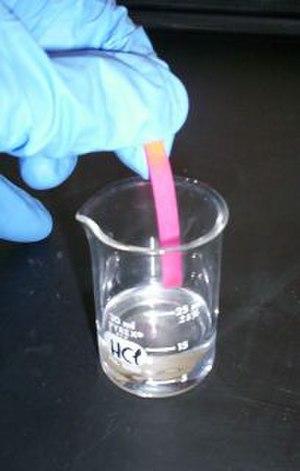
Le chlorure d’hydrogène, de symbole chimique HCl, est un corps composé de chlore et d'hydrogène, incolore, toxique et hautement corrosif. Dans les conditions ambiantes de température et de pression, c'est un gaz qui forme des fumées blanches au contact de l'humidité. Ces fumées sont constituées d'acide chlorhydrique, solution ionique de chlorure d'hydrogène dans l'eau.